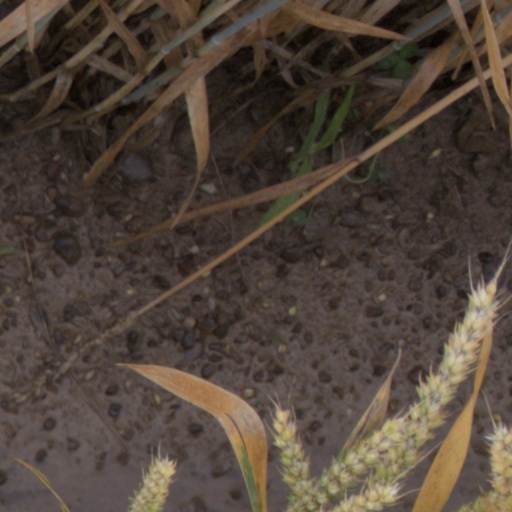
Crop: wheat